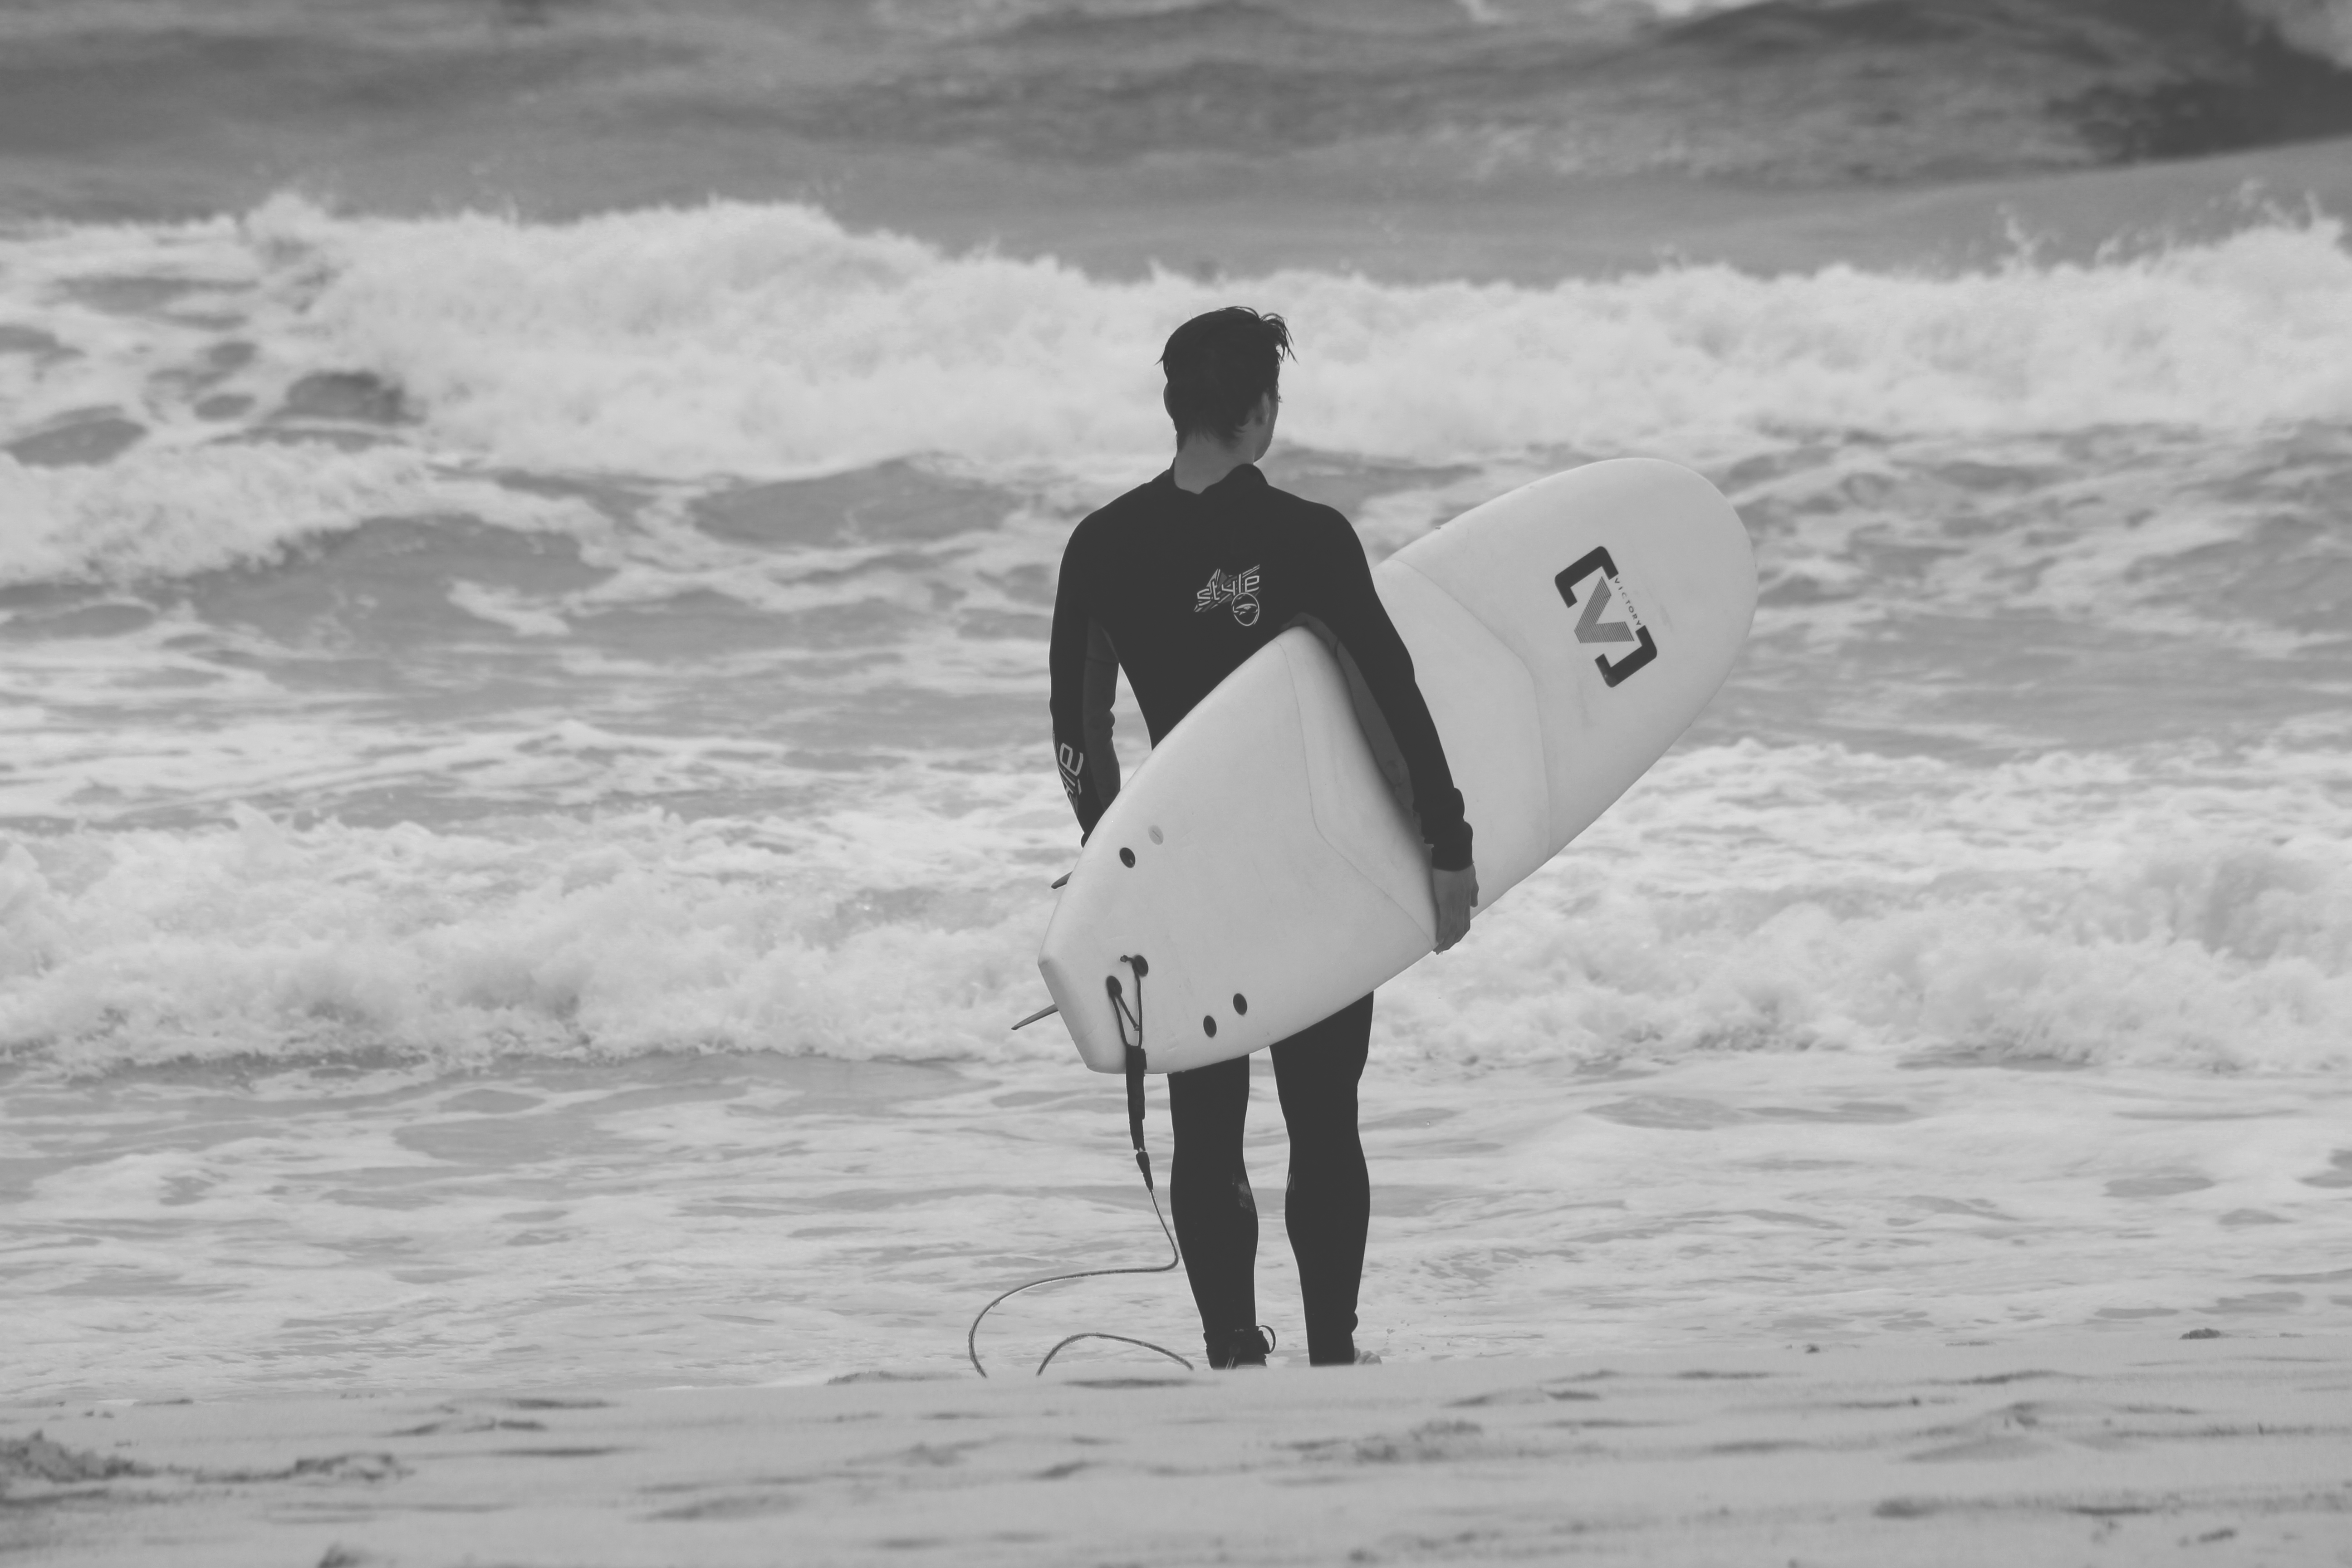
beach, sea, water, outdoor, ocean, person, black and white, white, shore, wave, wind, tide, surfer, standing, surfing, sailing, surfboard, human, monochrome, blackandwhite, waves, publicdomain, sports, wetsuit, water sport, monochrome photography, wind wave, boardsport, surfing equipment and supplies, surface water sports